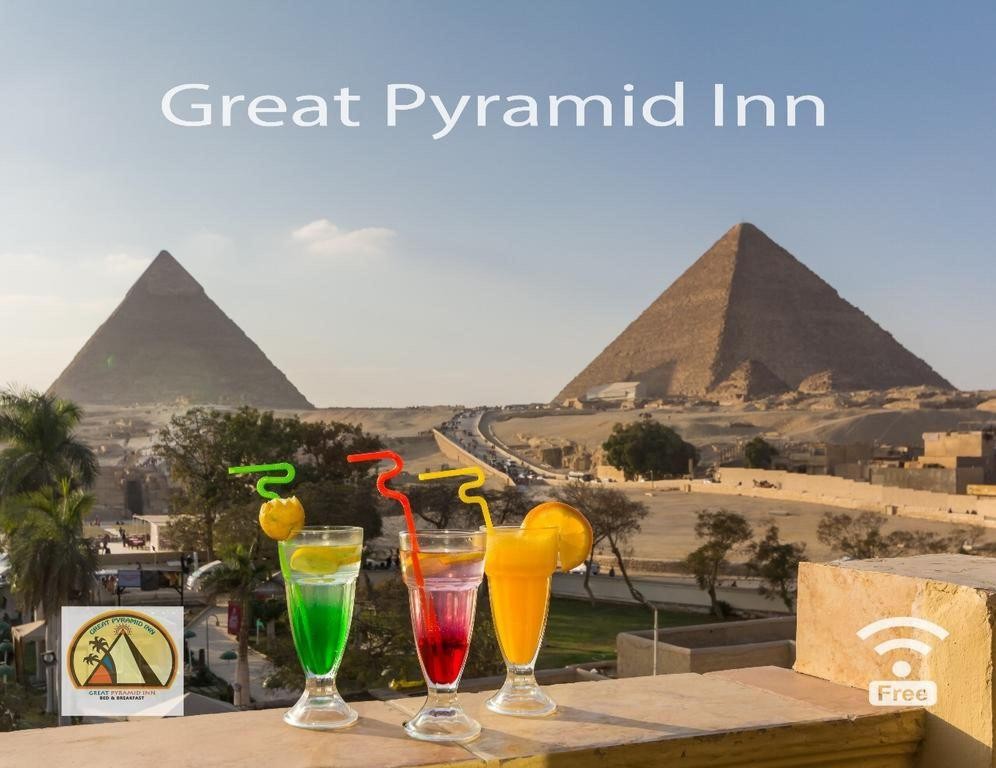
Landmark: Pyramids of Giza